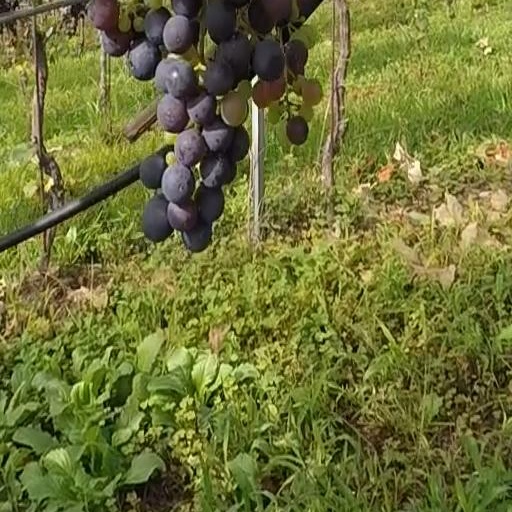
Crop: grape